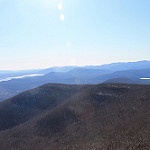
Scene: Outdoor